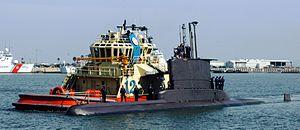
La marine colombienne est la composante navale de l'armée de Colombie. Elle est connue également sous le nom d'Armada nationale ou Armada de la république de Colombie.